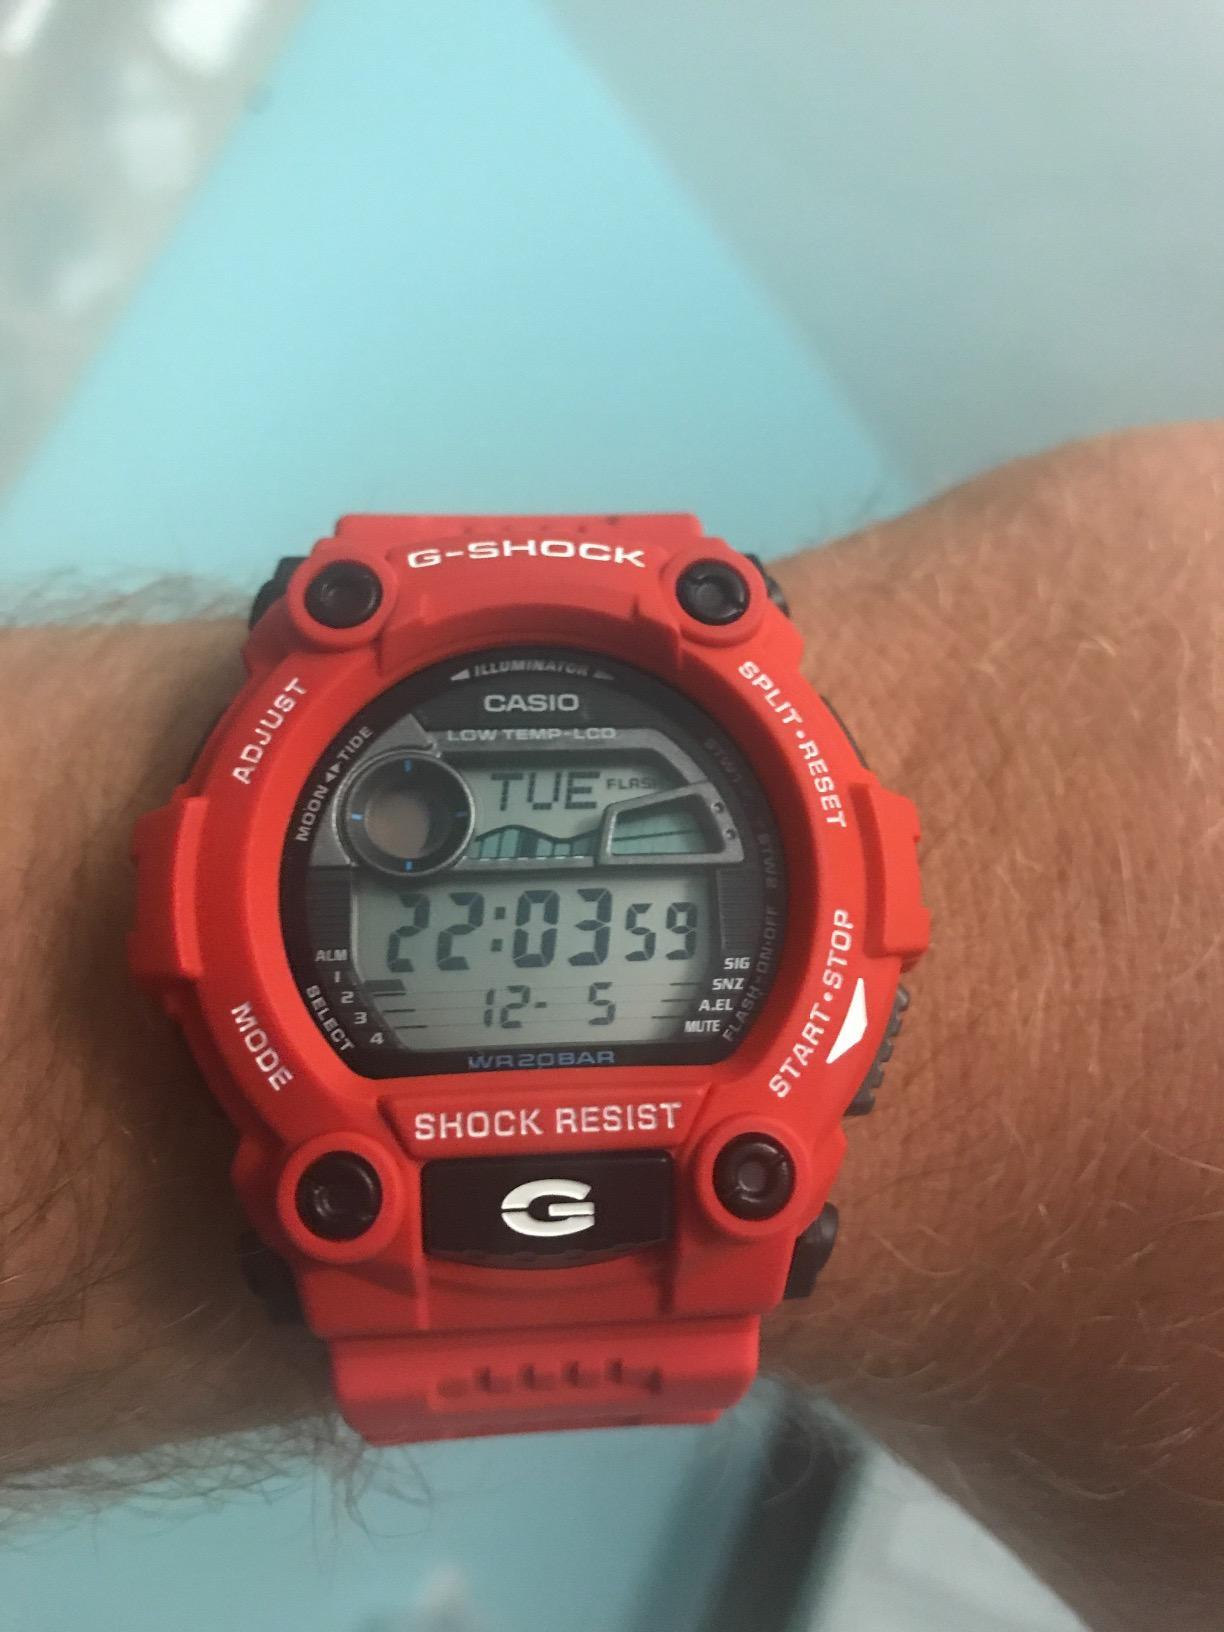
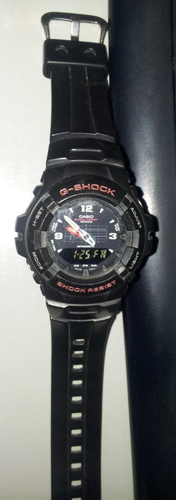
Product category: accessories_watch
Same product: no